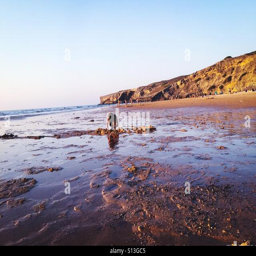
child plays alone with sand at the beach